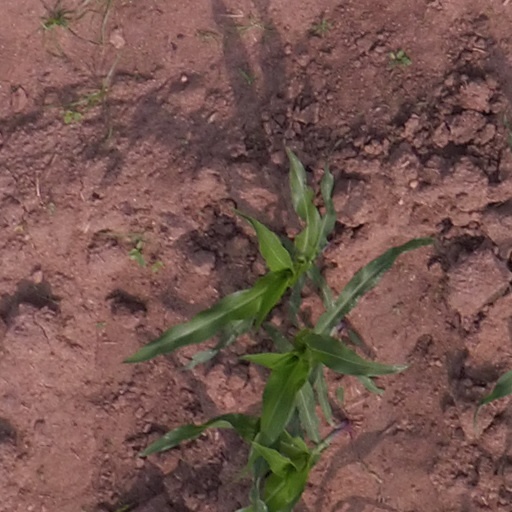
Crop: maize; corn